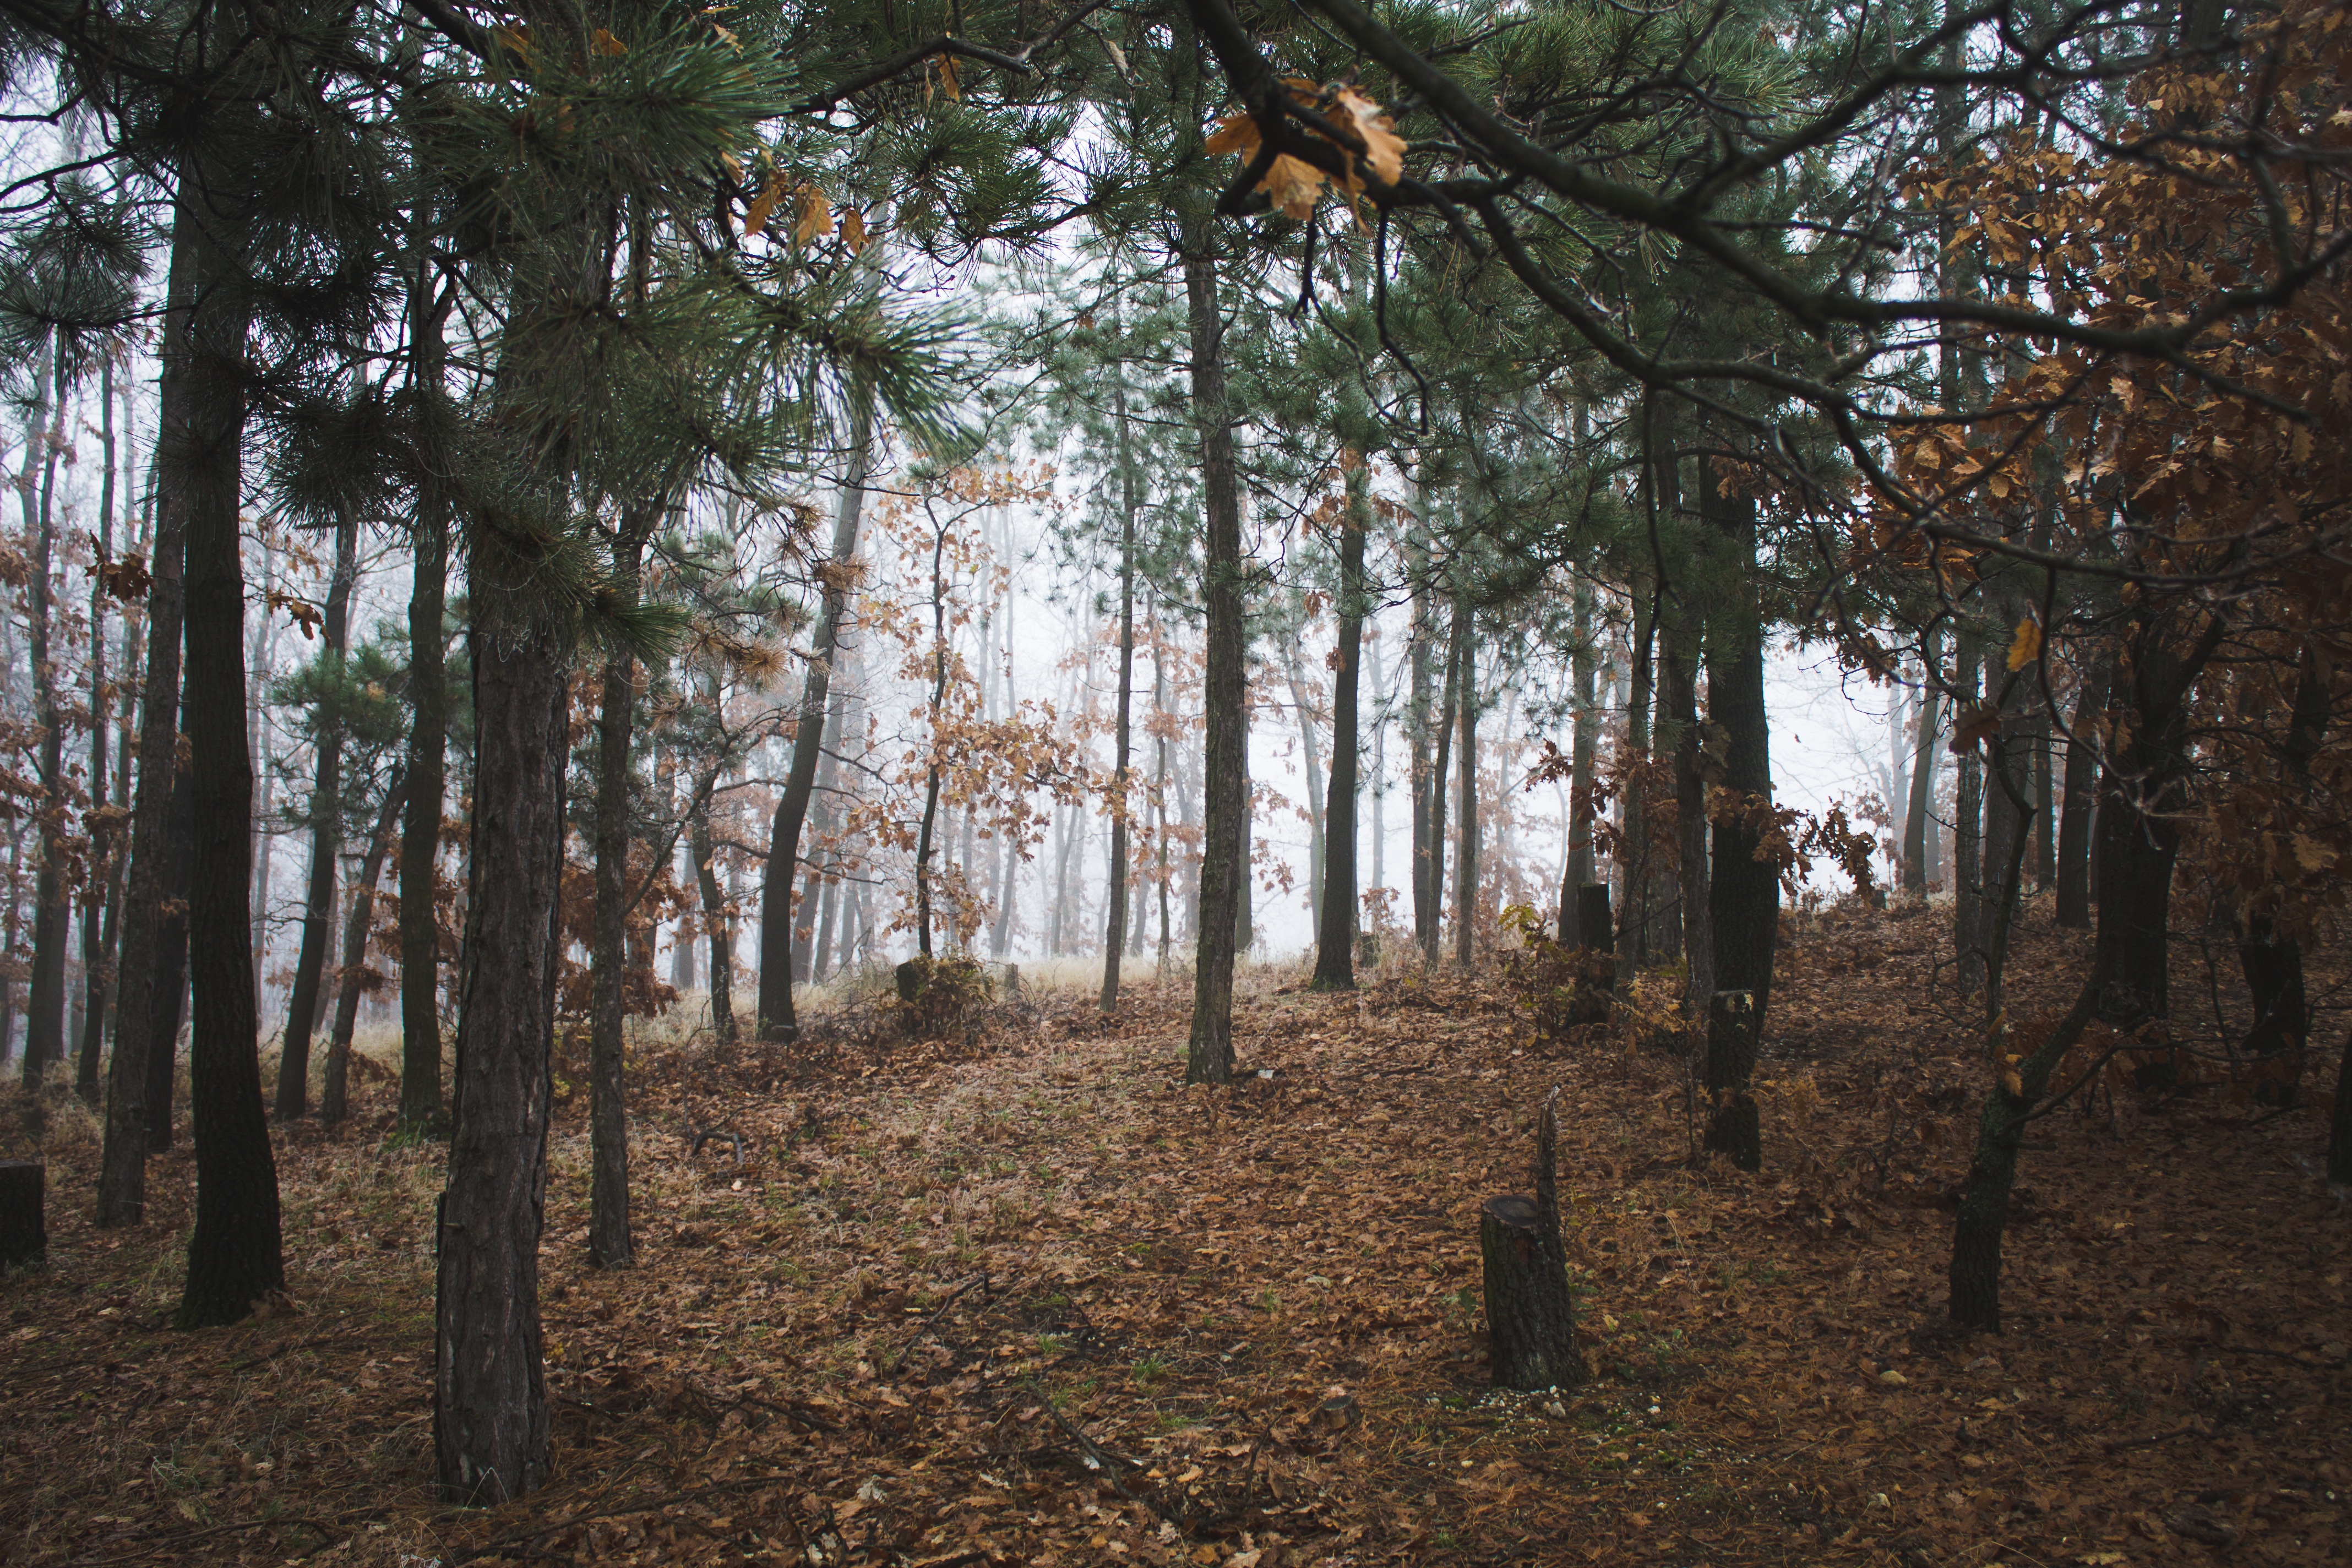
tree, forest, wilderness, trail, leaf, autumn, soil, season, deciduous, plantation, grove, woodland, habitat, ecosystem, biome, natural environment, woody plant, temperate broadleaf and mixed forest, temperate coniferous forest